Warner Bros. Movie World

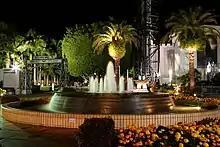
The Fountain of Fame and surrounding garden at night time.

The opening ceremony held on 2 June 1991 was attended by more than 5,000 people, among them celebrities such as Clint Eastwood, Mel Gibson, Goldie Hawn and Kurt Russell. To mark the occasion, Premier of Queensland Wayne Goss cut a novelty film reel with Eastwood and Bugs Bunny. The evening prior, 1 June, a special edition episode of "Hey Hey It's Saturday" ("Hey Hey It's Movie World") shot on-location had host Daryl Somers interview many of the celebrities in attendance, such as Eastwood and Russell. The park opened to the public on 3 June. Between 400 and 500 jobs were created upon its opening. The initial guest admission fee was $29 for adults and $19 for children. With increased international tourism to the Gold Coast since the 1980s, Village had hoped to tap into a market with American and Japanese customers; attractions were subtitled, and tour guides were trained, in Japanese. Described as the world's first "movie-based theme park" built outside the United States and the first "American-style" theme park since Tokyo Disneyland, it was expected to draw between one and 1.5 million visitors within its first year.